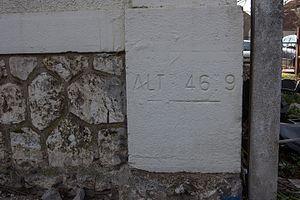
Gare de Villabé / Villabé / Essonne / France
Villabé est une commune française située à trente et un kilomètres au sud-est de Paris dans le département de l’Essonne en région Île-de-France. Délimité au sud et à l'est par le dernier méandre de l'Essonne avant sa confluence avec la Seine, entre l'extrémité est du plateau agricole du Hurepoix et la vallée de la rivière, le territoire de la commune s'inscrit dans un paysage de transition qui a longtemps structuré l'activité humaine de ses habitants.